Vass of Lochslin

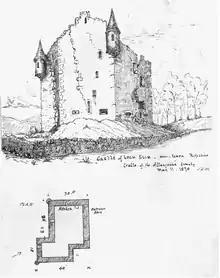
Loch Slin Castle (Lochslin) as drawn in 1870 near Fearn, Highland, where the Vass family were seated

The Vasses were seated at Lochslin Castle in Easter Ross from the 15th-century until 1603 when they were declared rebels. The castle is mentioned in a charter of the Vasses in 1590. Their successors at Lochslin Castle were the Munros of Meikle Tarrel.